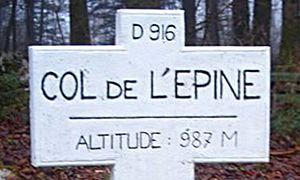
Panneau se trouvant au col de l'épine